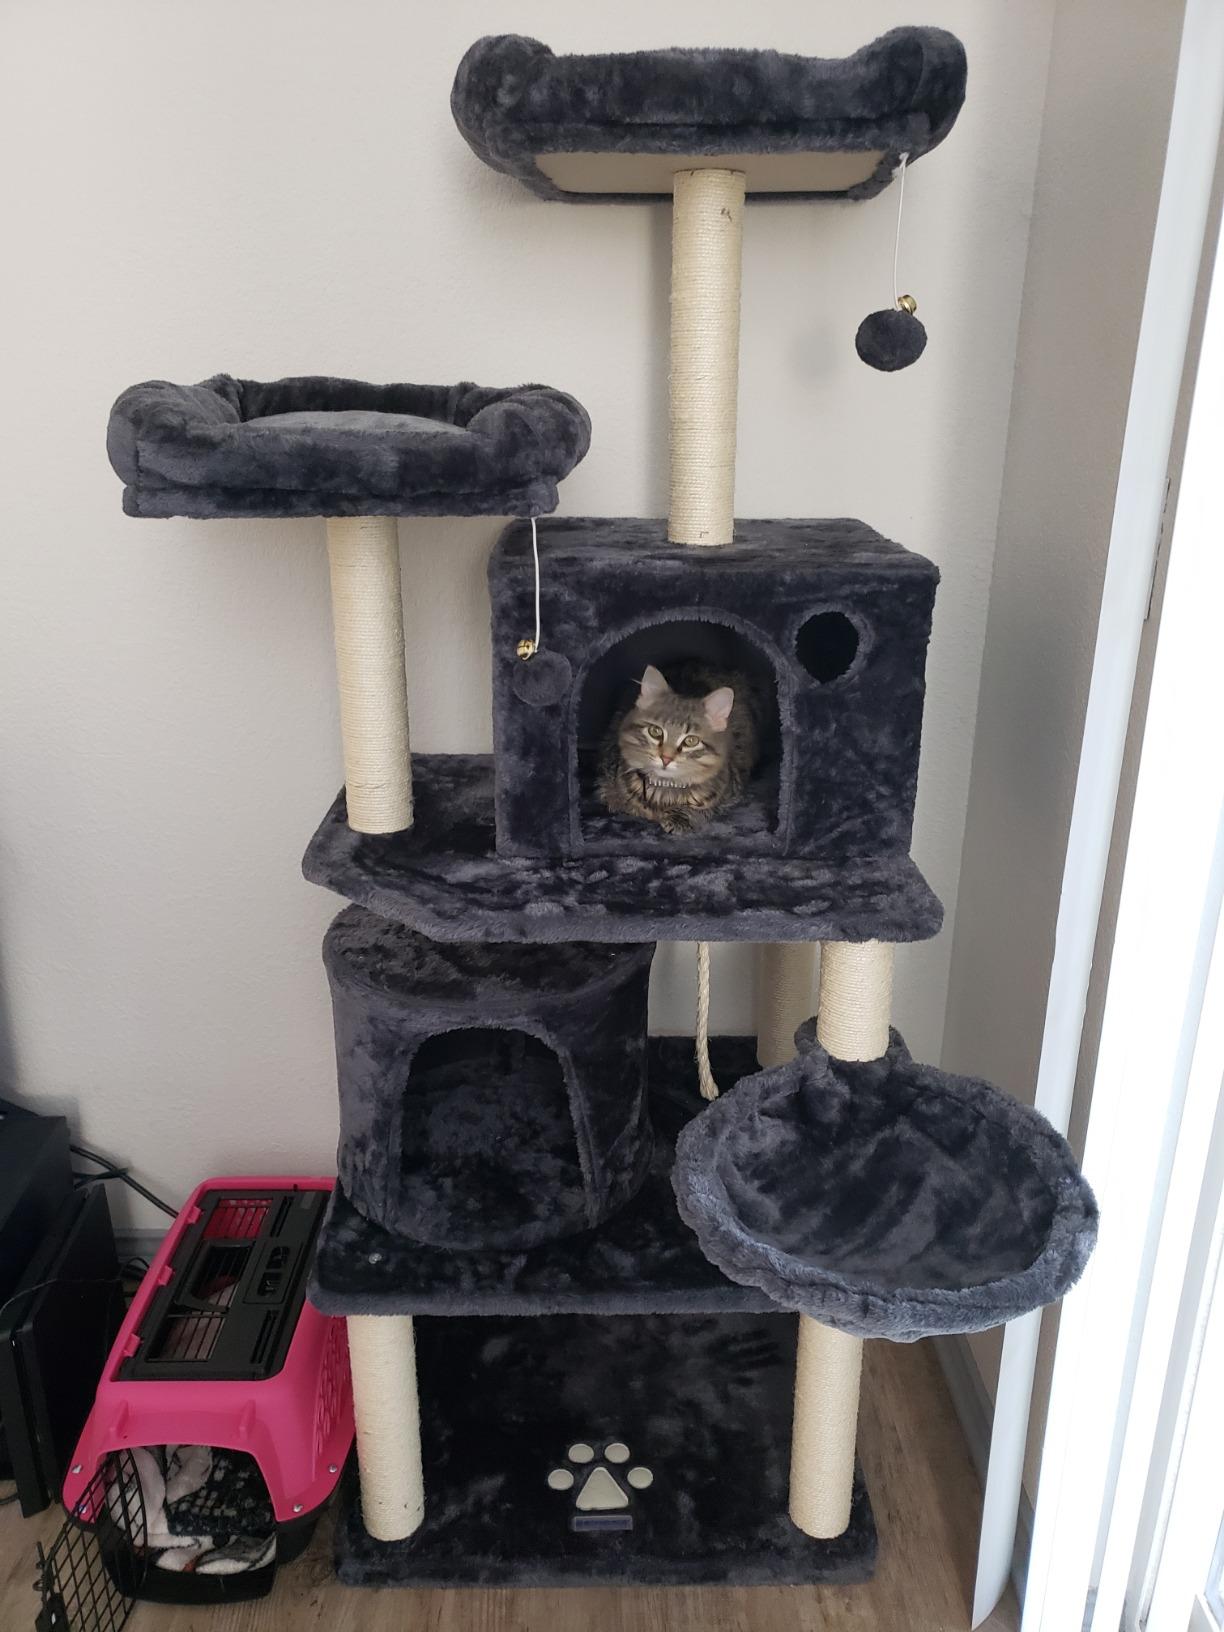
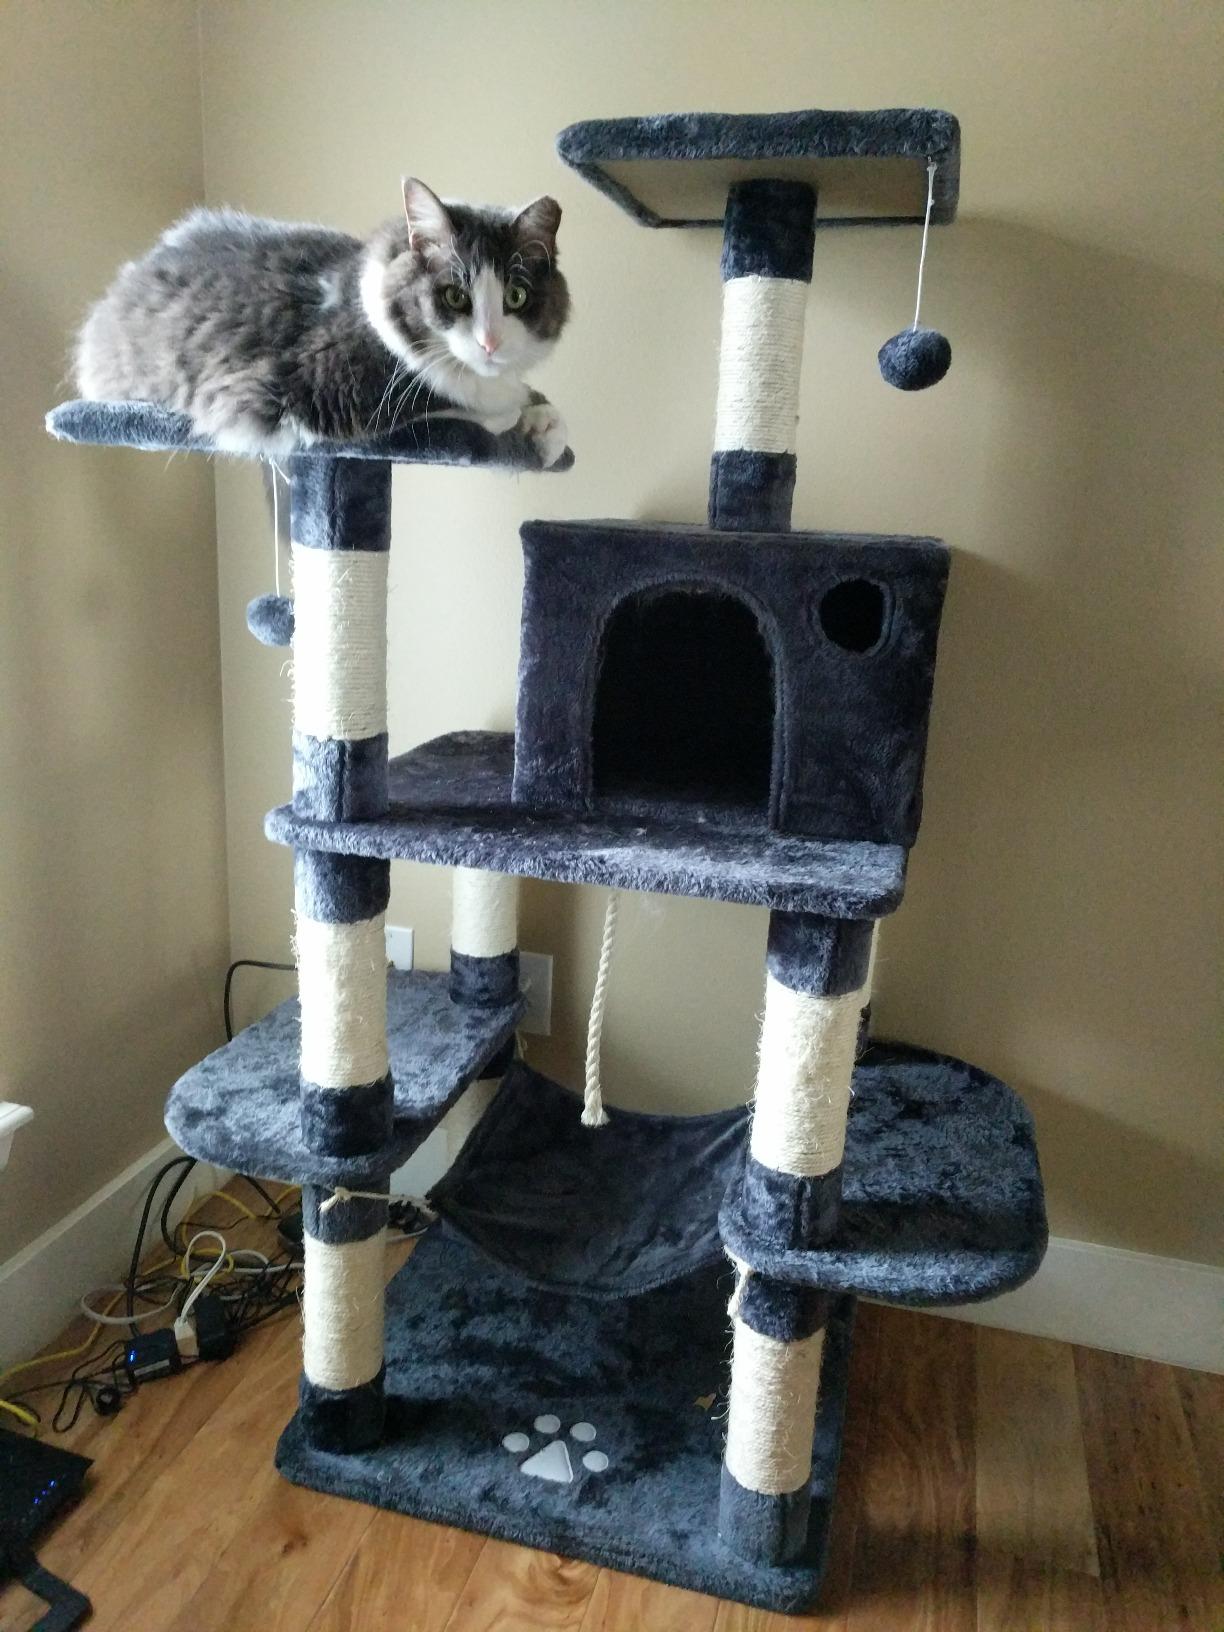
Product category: items_cat tree
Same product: no